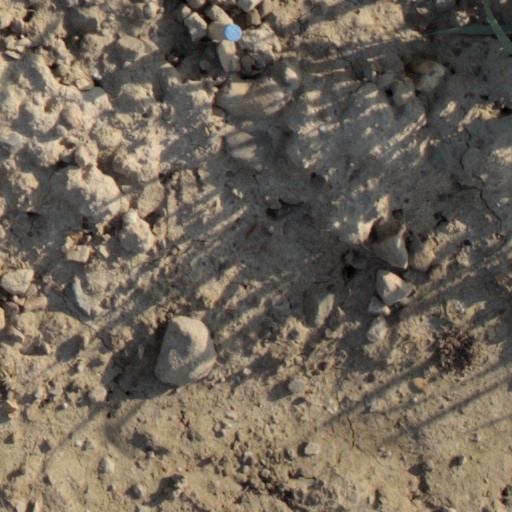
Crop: wheat